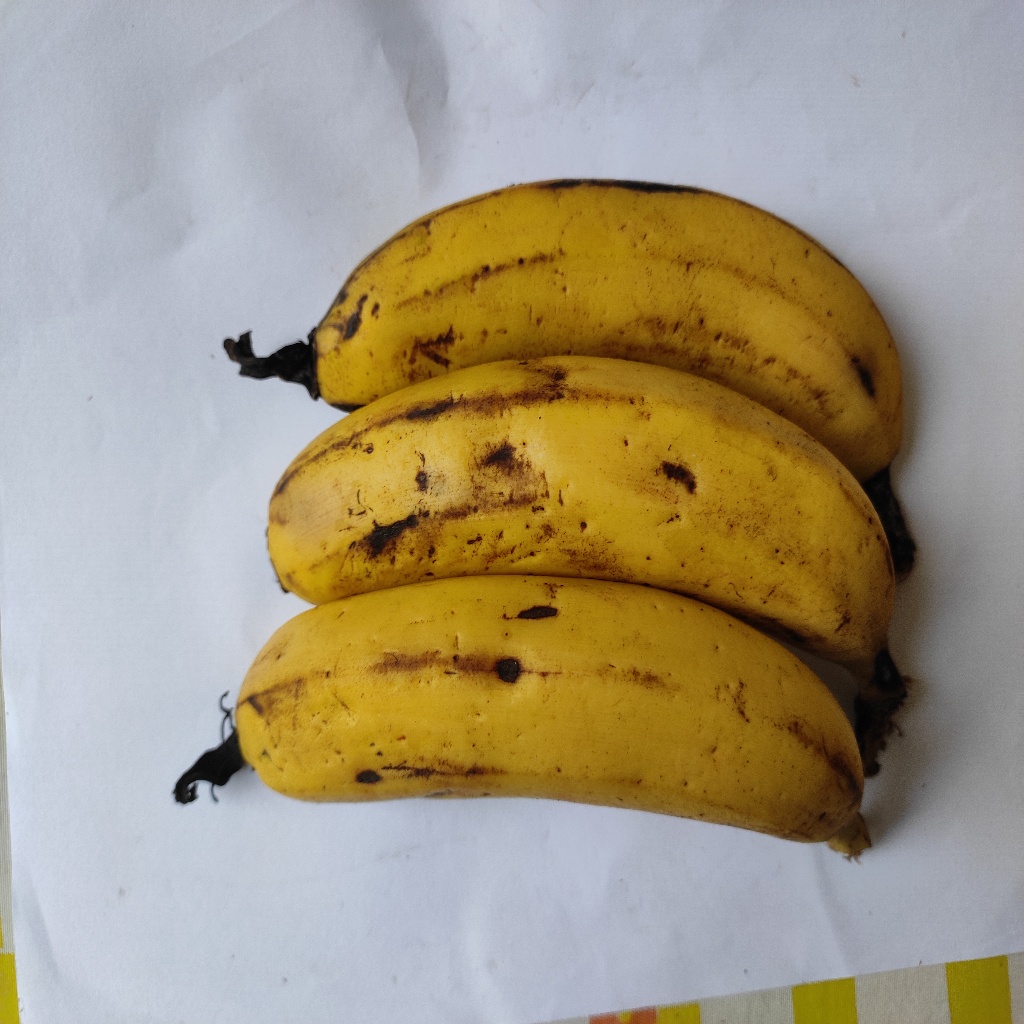
Crop: banana
Quality class: Class_A